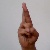
The image shows a hand gesture representing the letter 'R' in Indian Sign Language.